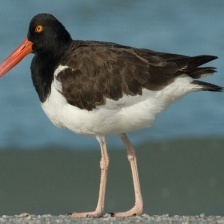
Species: OYSTER CATCHER
Scientific name: HAEMATOPUS
ImageNet parent category: oystercatcher